Sunnybank Hills, Queensland

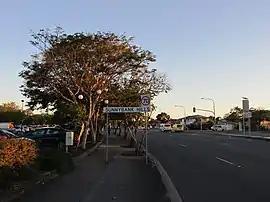
Pinelands Road, 2018

Sunnybank Hills is an outer southern suburb in the City of Brisbane, Queensland, Australia. In the 2021 census, Sunnybank Hills had a population of 18,085 people.